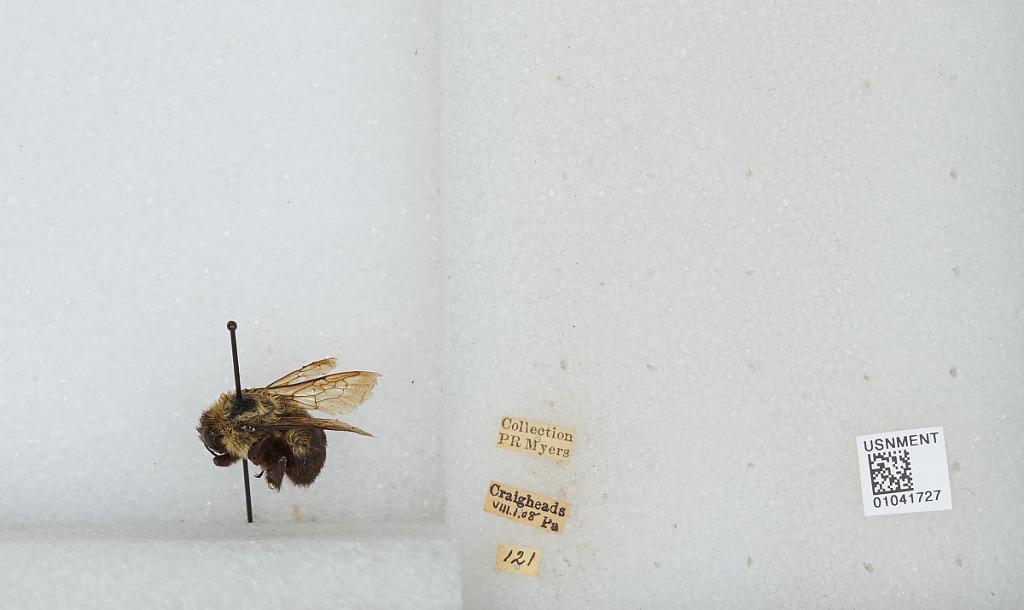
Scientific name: Bombus sp.
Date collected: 1908-8-1
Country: United States
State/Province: Pennsylvania
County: Cumberland
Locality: Craighead
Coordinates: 40.147, -77.1703